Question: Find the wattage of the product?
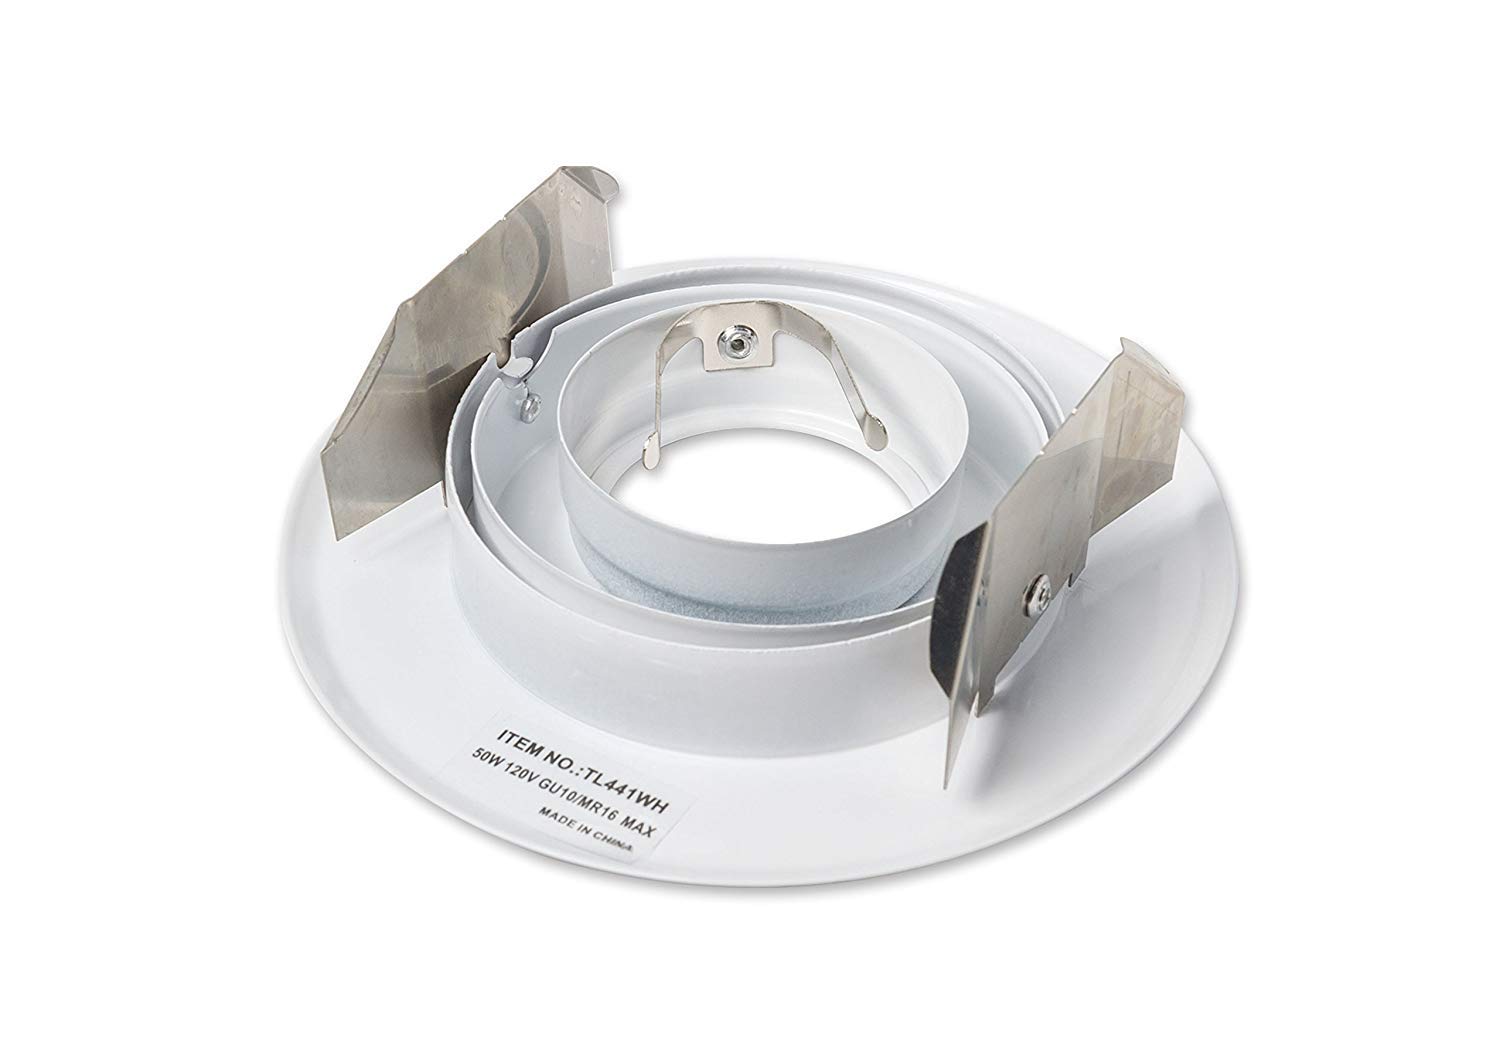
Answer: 50.0 watt